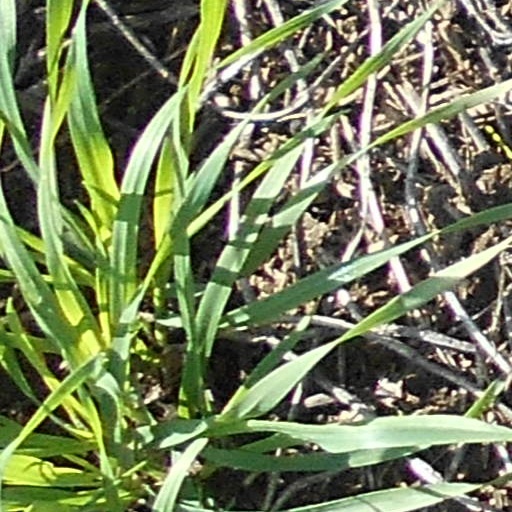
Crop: wheat